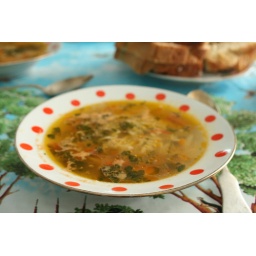
chicken noodle soup with home made noodles, visiting auntie in the countryside